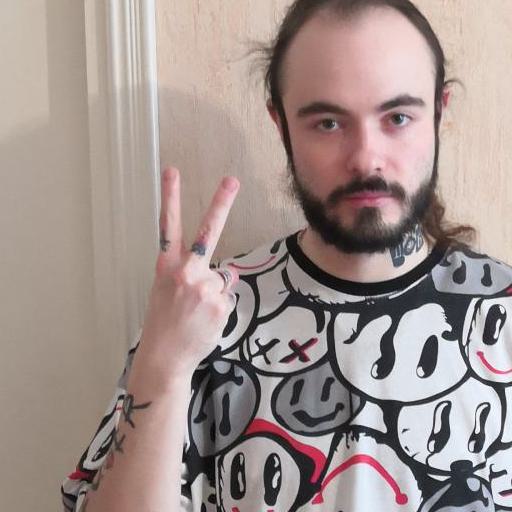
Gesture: peace_inverted